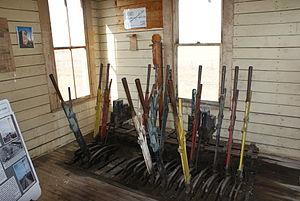
Le chemin de fer du Grand Trunk Pacific était un chemin de fer transcontinental canadien historique reliant le Manitoba à la côte Pacifique. Il partait de Winnipeg et se rendait à Prince Rupert, en Colombie-Britannique. À l'est de Winnipeg, la ligne nationale du chemin de fer transcontinental, traversant le nord de l'Ontario et le Québec, traverse le fleuve Saint-Laurent à Québec et se terminait à Moncton, au Nouveau-Brunswick. Le chemin de fer du Grand Tronc gérait et exploitait toute la ligne.